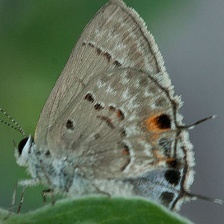
Species: COPPER TAIL